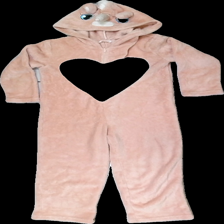
View: front
Type: Hoodie
Category: Children
Brand: Not in the list
Brand text on label: SHEIN
Colors: Pink, White, Blue
Material: 100% polyester
Pattern: Animal print
Cut: Regular
Size: 122
Stains: Minor
Price range: <50
Recommended usage: Recycle